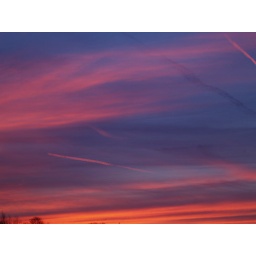
red clouds in the sky